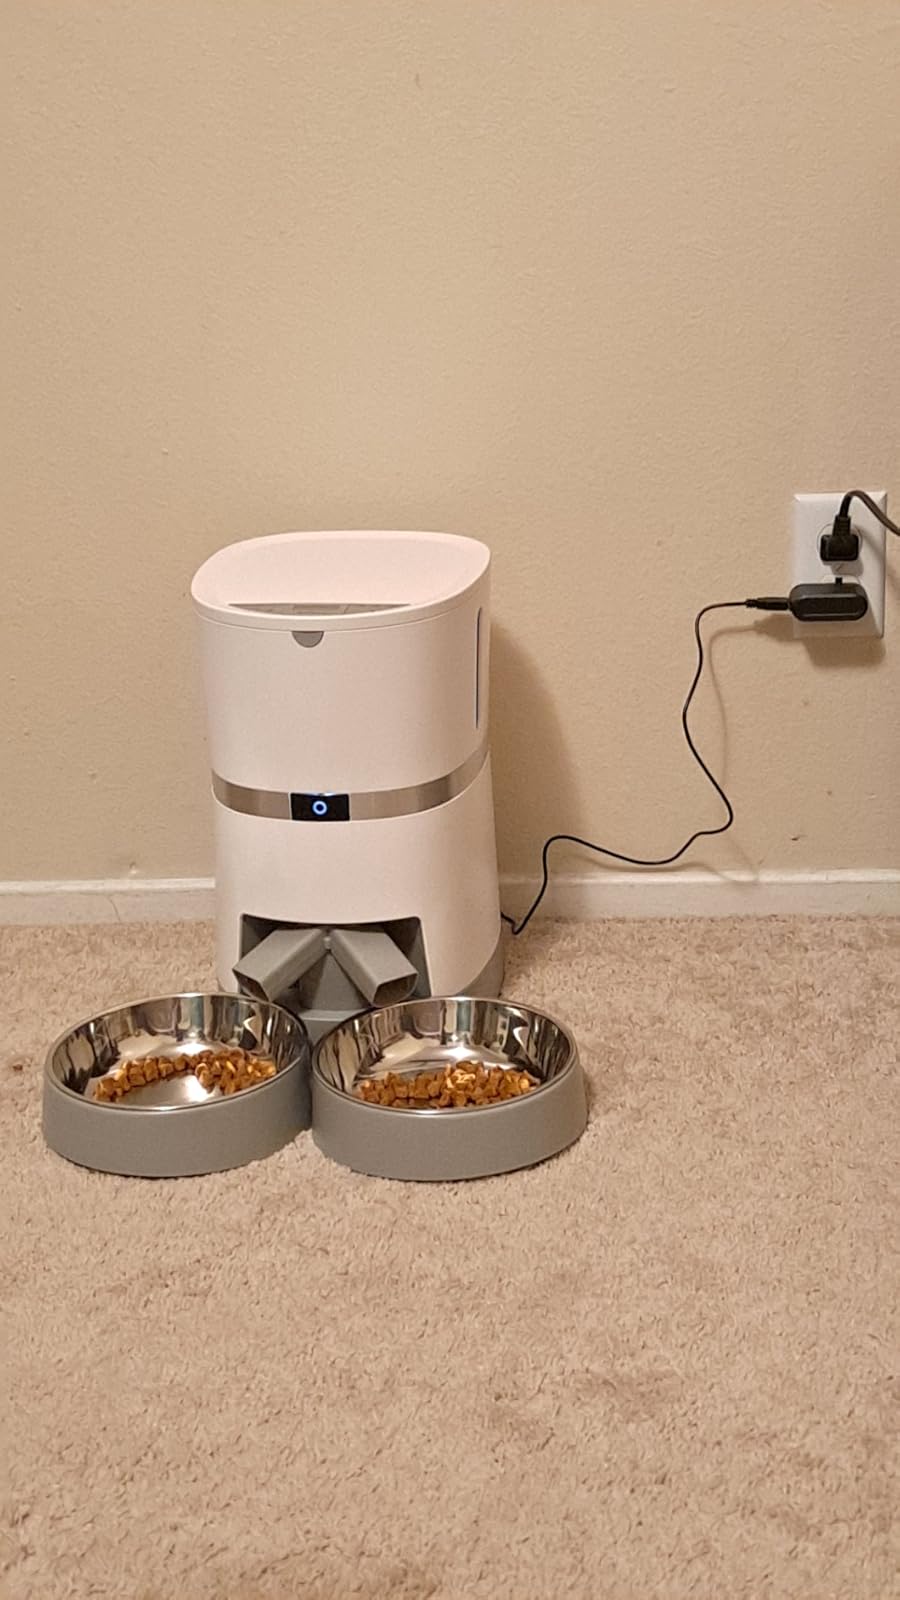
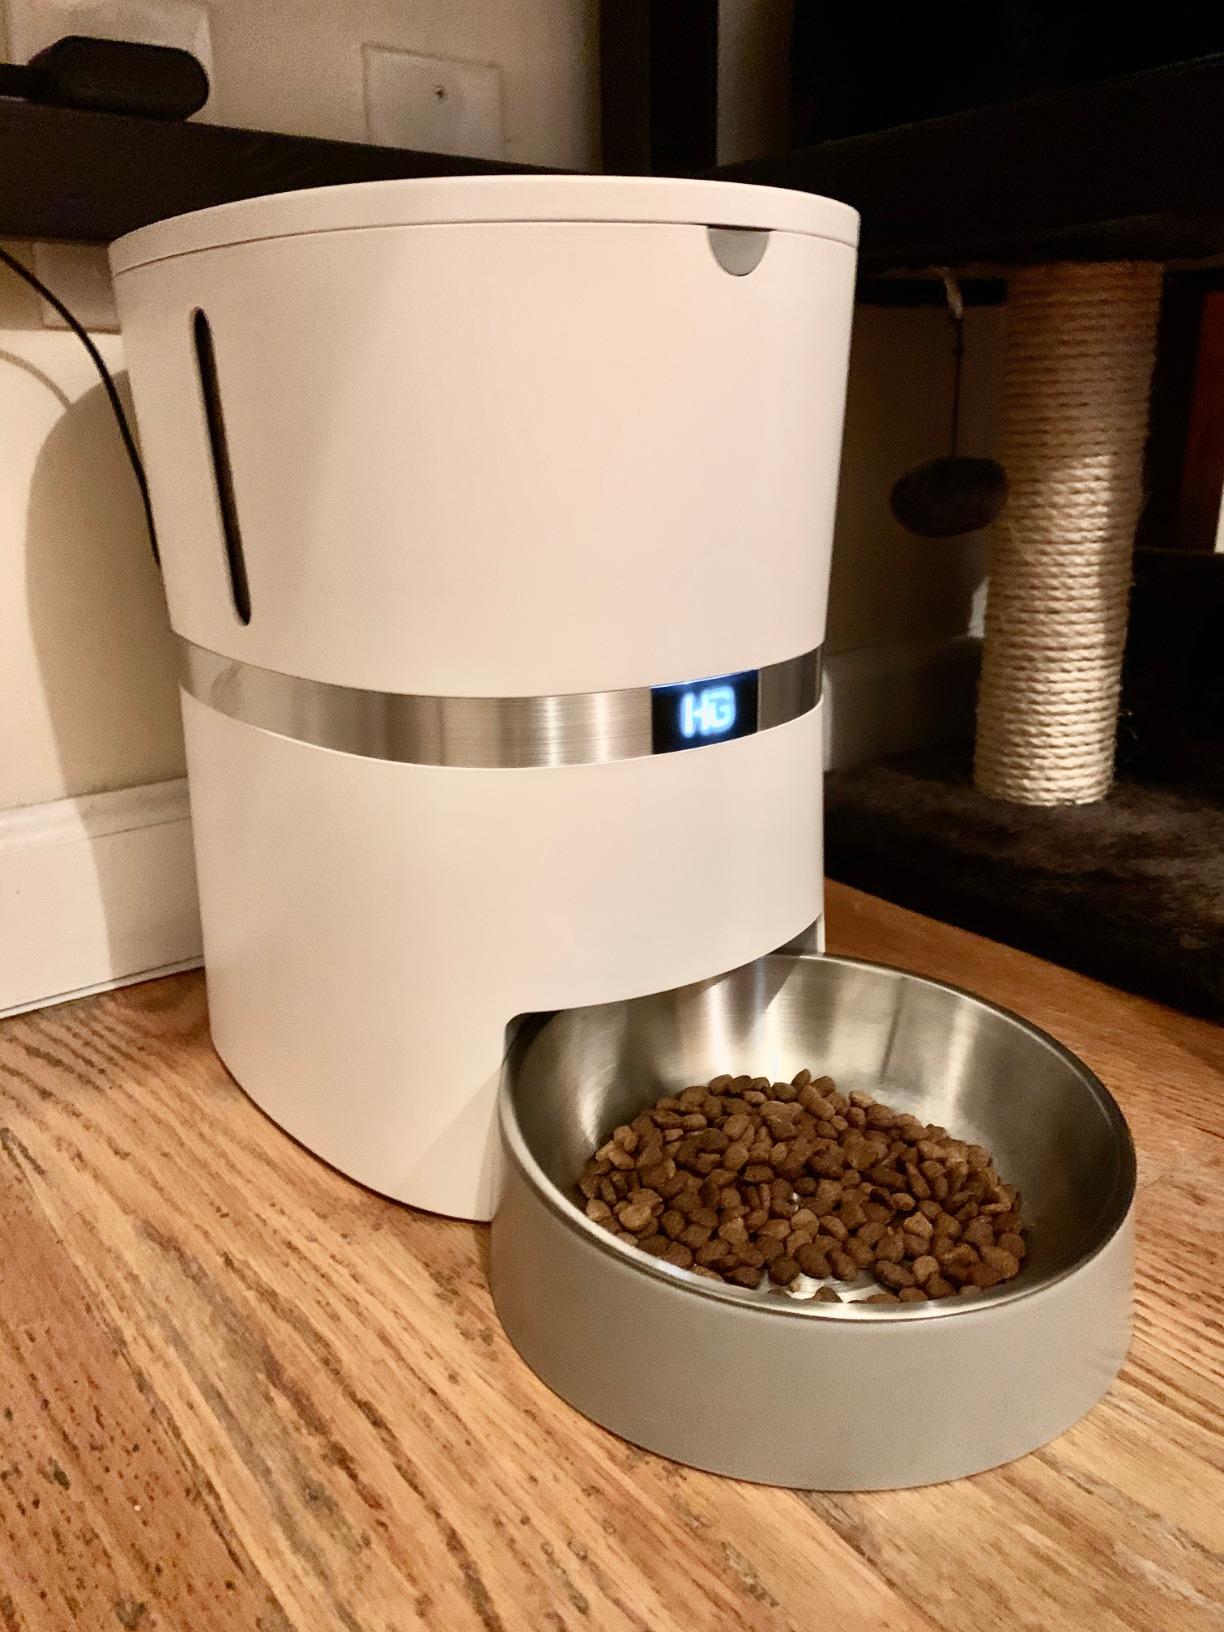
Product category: items_feeder
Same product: no